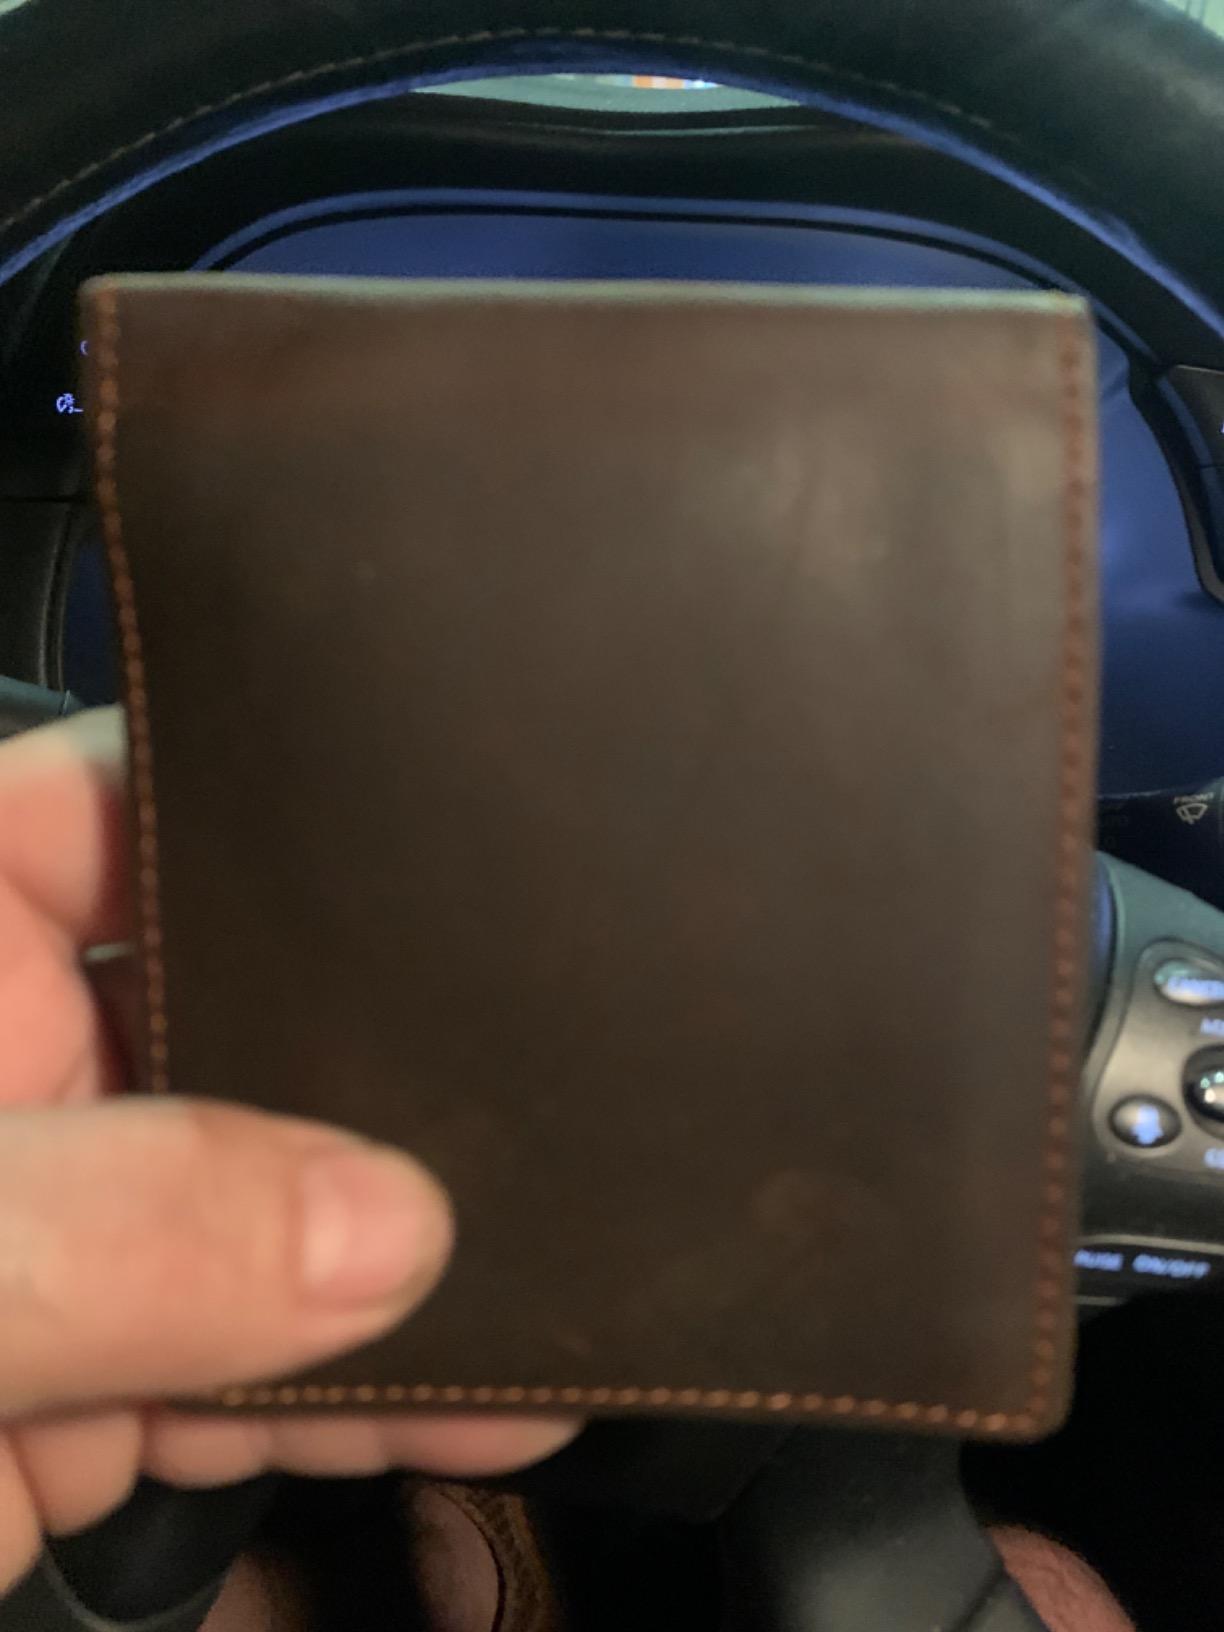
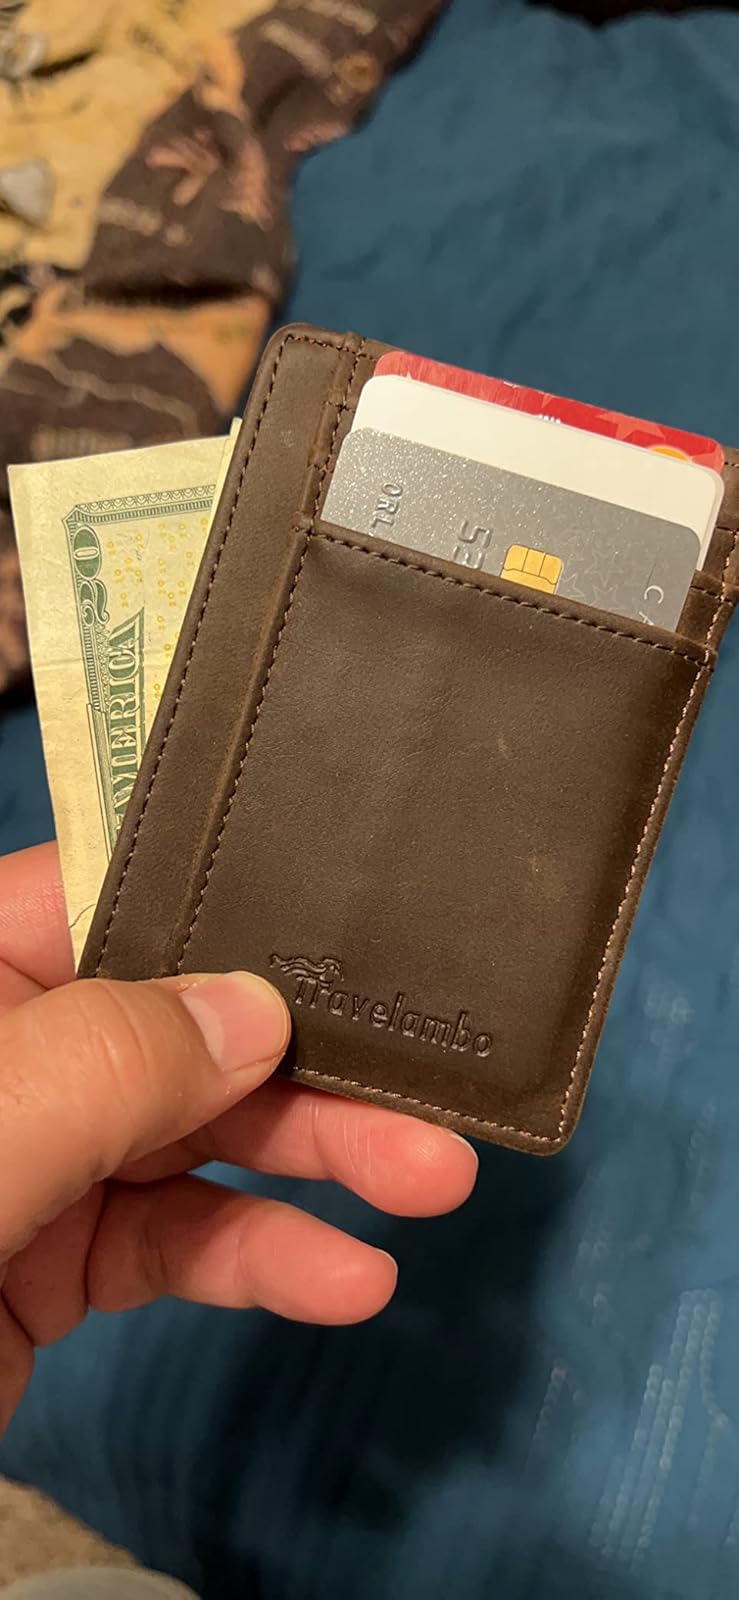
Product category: accessories_wallet
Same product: no